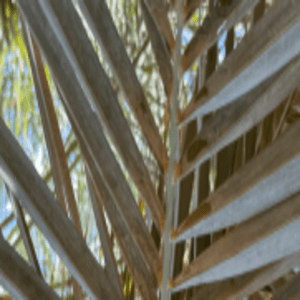
Label: Rachis Blight